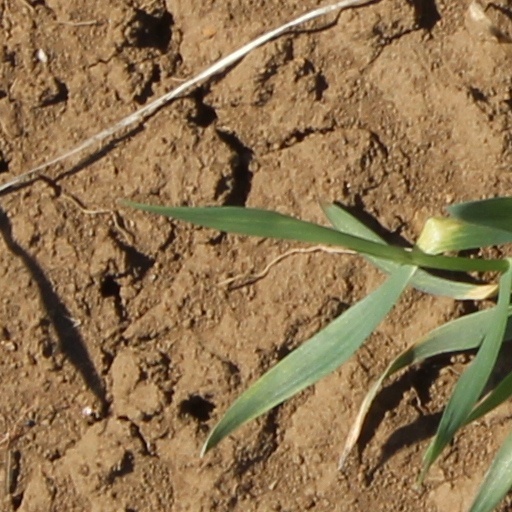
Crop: wheat